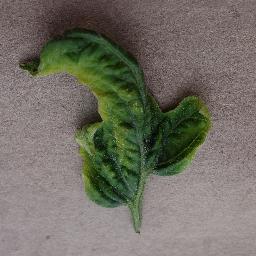
Label: Tomato___Tomato_Yellow_Leaf_Curl_Virus